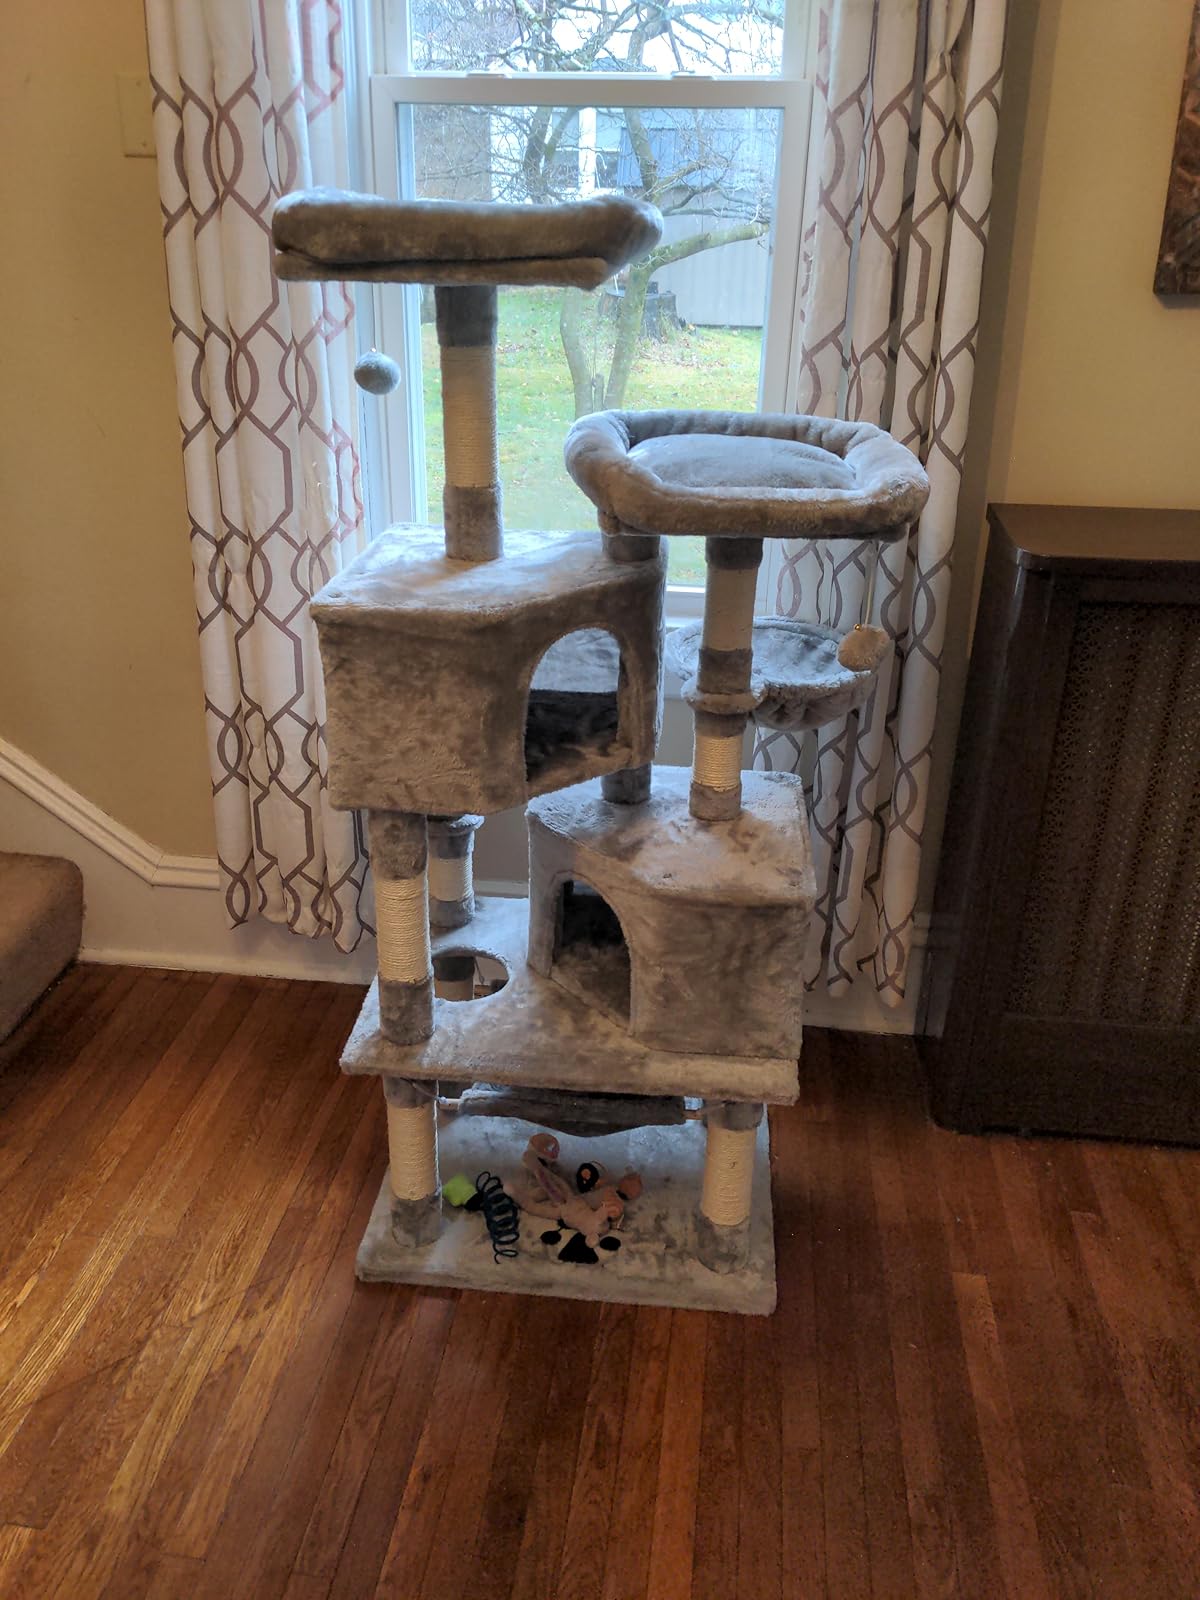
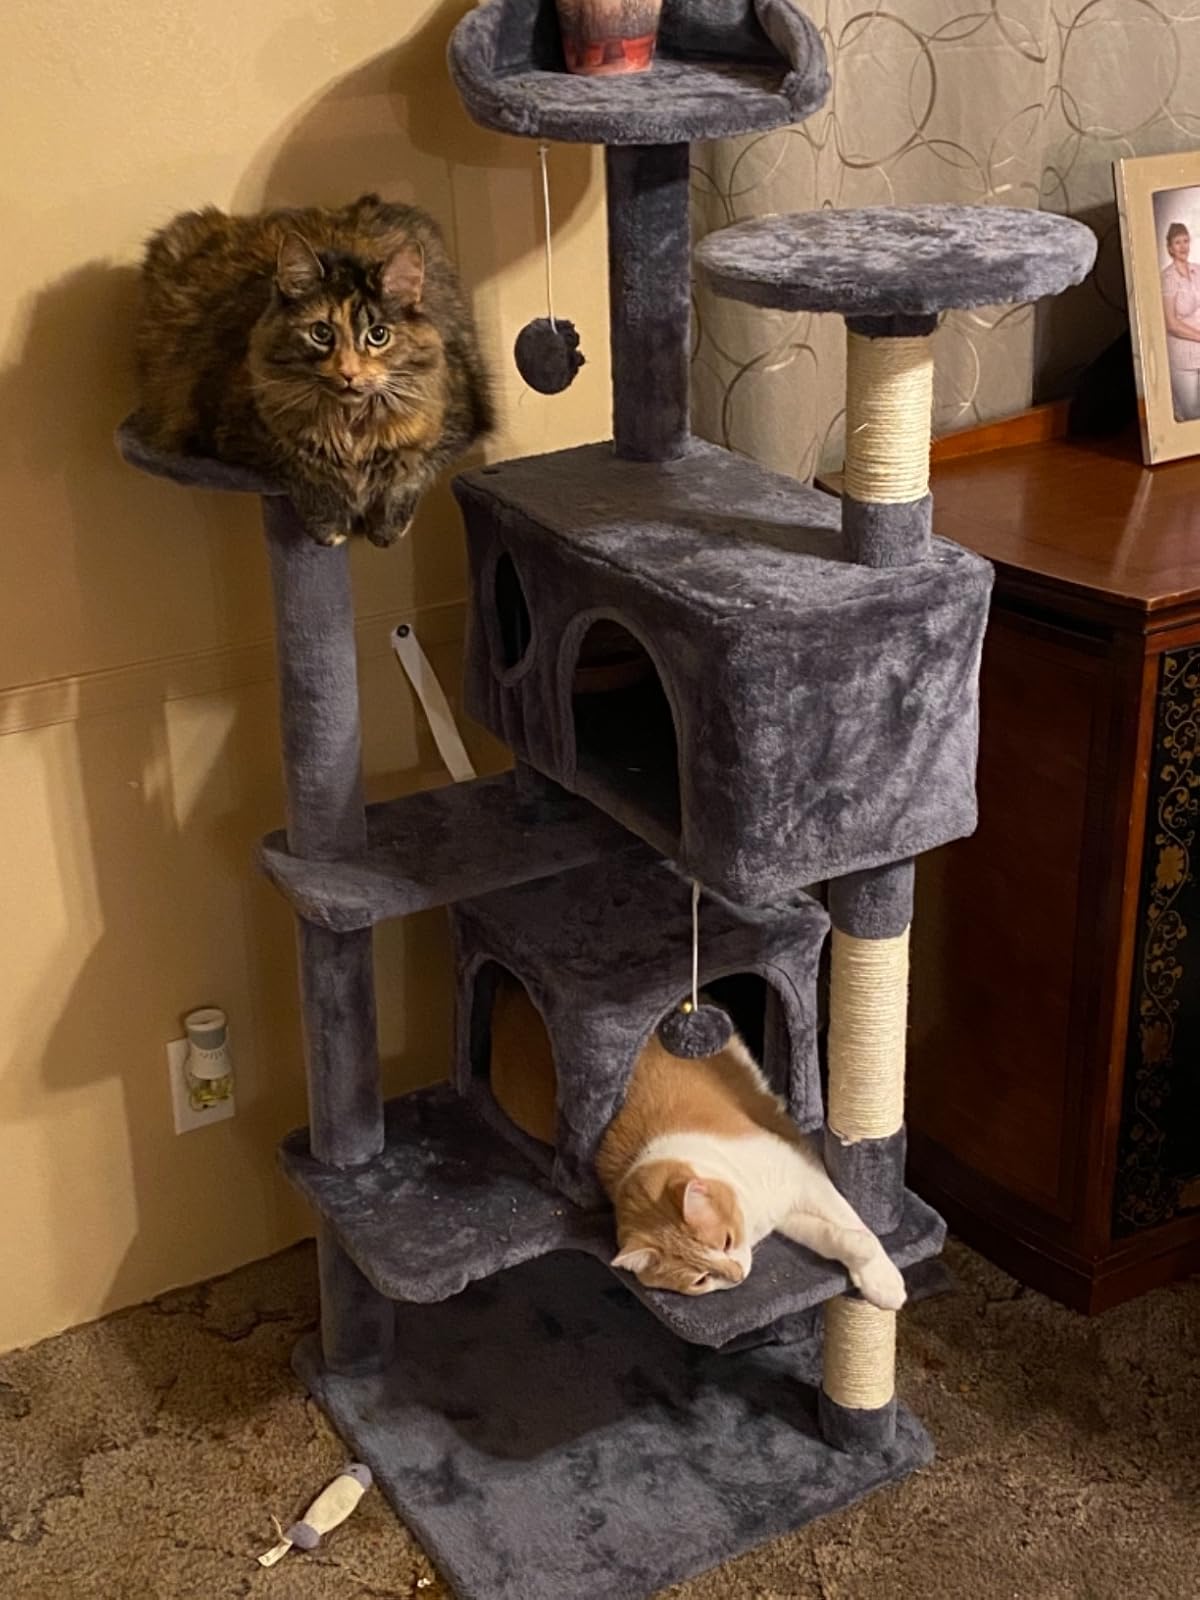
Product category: items_cat tree
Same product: no